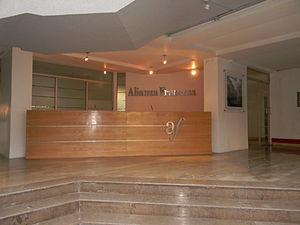
Alliance Française de Puebla Español: Alianza Francesa de Puebla